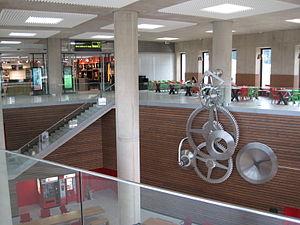
Gare de Besançon-TGV
Comme dans la majorité des villes européennes, les transports à Besançon sont dominés par l'automobile. La ville est bien desservie par le train, avec notamment des rames TGV qui la relient à Paris.